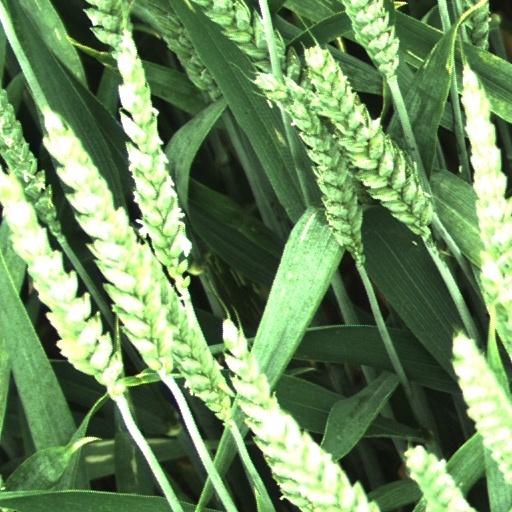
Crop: wheat